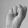
ASL letter: S